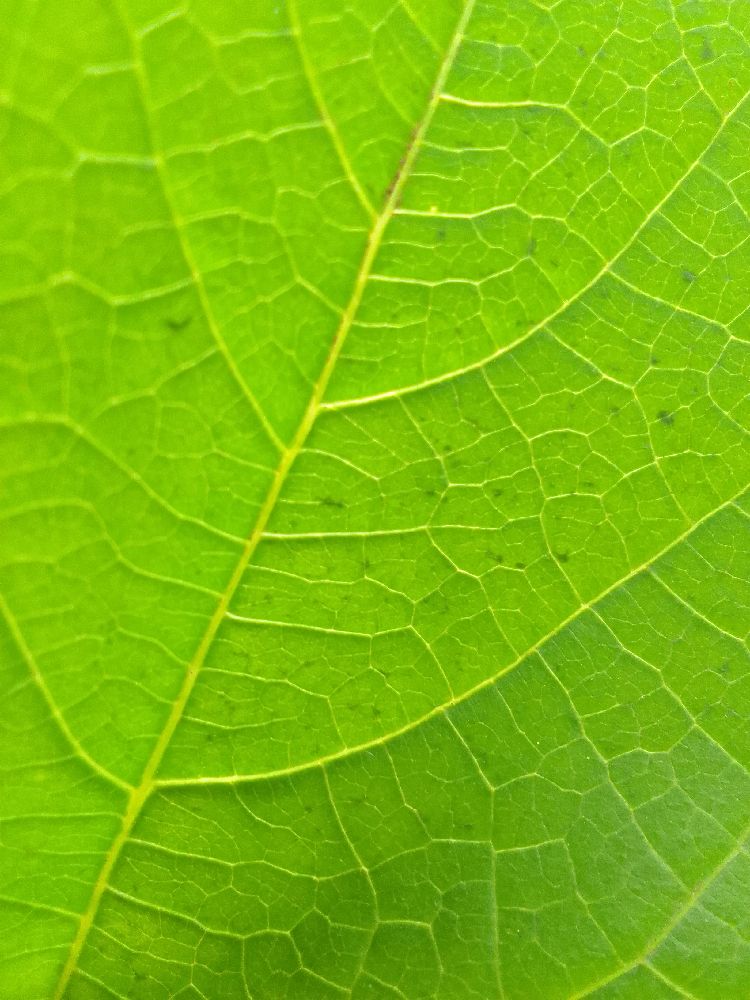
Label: healthy